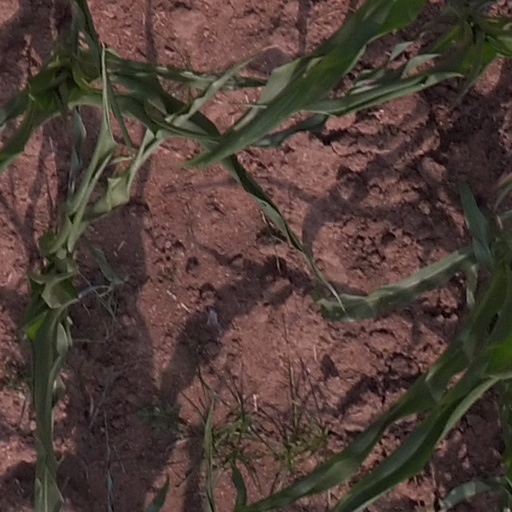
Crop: maize; corn